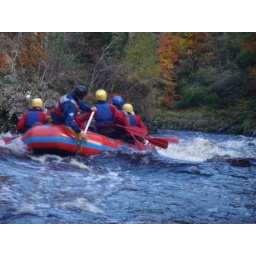
white water rafting two day adventure stag weekend. three sections of the Findhorn river over two days.